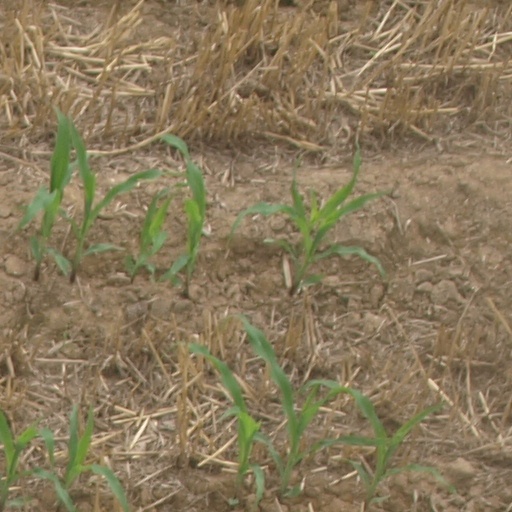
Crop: maize; corn